Williamsburg Bridge

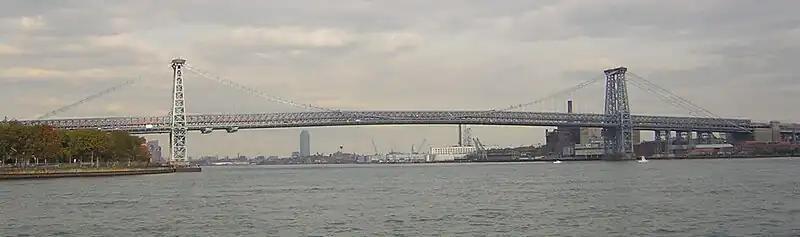
Full span as seen in 2007, from Wallabout Bay with Greenpoint and Long Island City in background

A celebration with a parade was held on June 22, 2003, to mark the bridge's 100th anniversary. The ornamental lights on the bridge were re-lighted in November of that year after being turned off for eight months due to a lack of funds. The bridge was designated as a National Historic Civil Engineering Landmark by the American Society of Civil Engineers in 2009. During 2011, the NYCDOT rebuilt the Manhattan end of the bridge with a concrete barrier, despite opposition from cyclists.